George Cox (New South Wales politician)

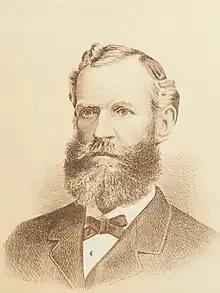

George Henry Cox (18 October 1824 – 21 November 1901) was an Australian politician. He was a member of the New South Wales Legislative Council between 1863 and 1901. He was also a member of the New South Wales Legislative Assembly between 1856 and 1859.